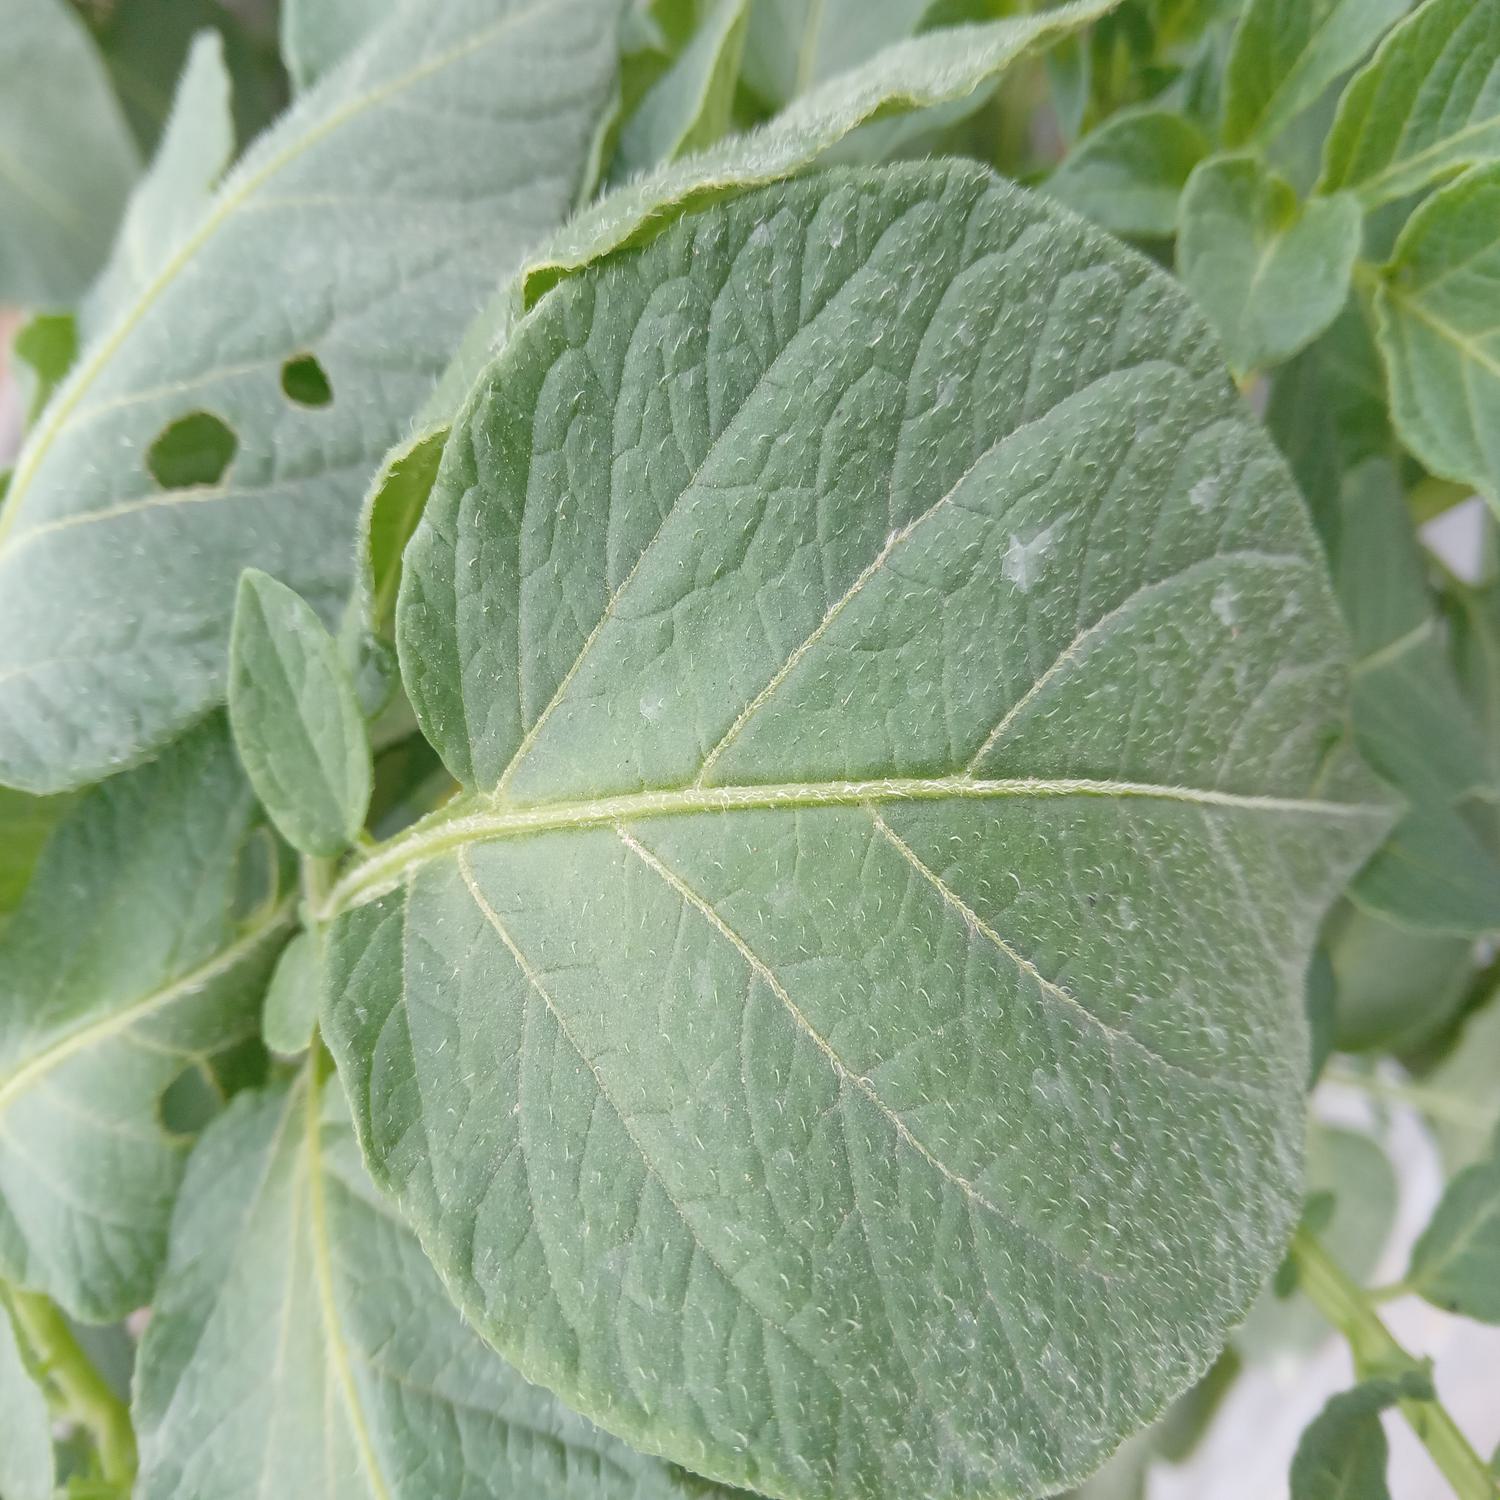
Label: Pest